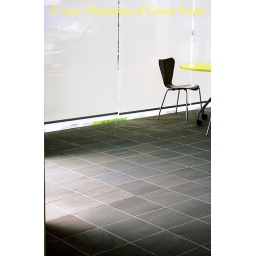
A lone chair and table decorate a sparsely furnished office space in Kuala Lumpur, Malaysia.